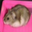
Label: hamster